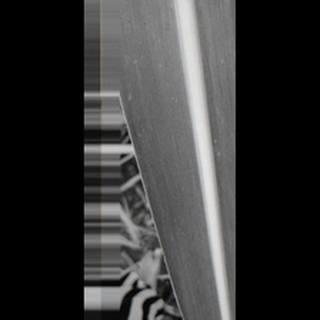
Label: healthy_sugarcane